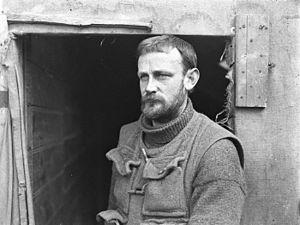
Leslie Hatton Whetter, né le 10 décembre 1888 à Dunedin et mort le 3 décembre 1955 à Auckland, est un chirurgien et explorateur néo-zélandais.